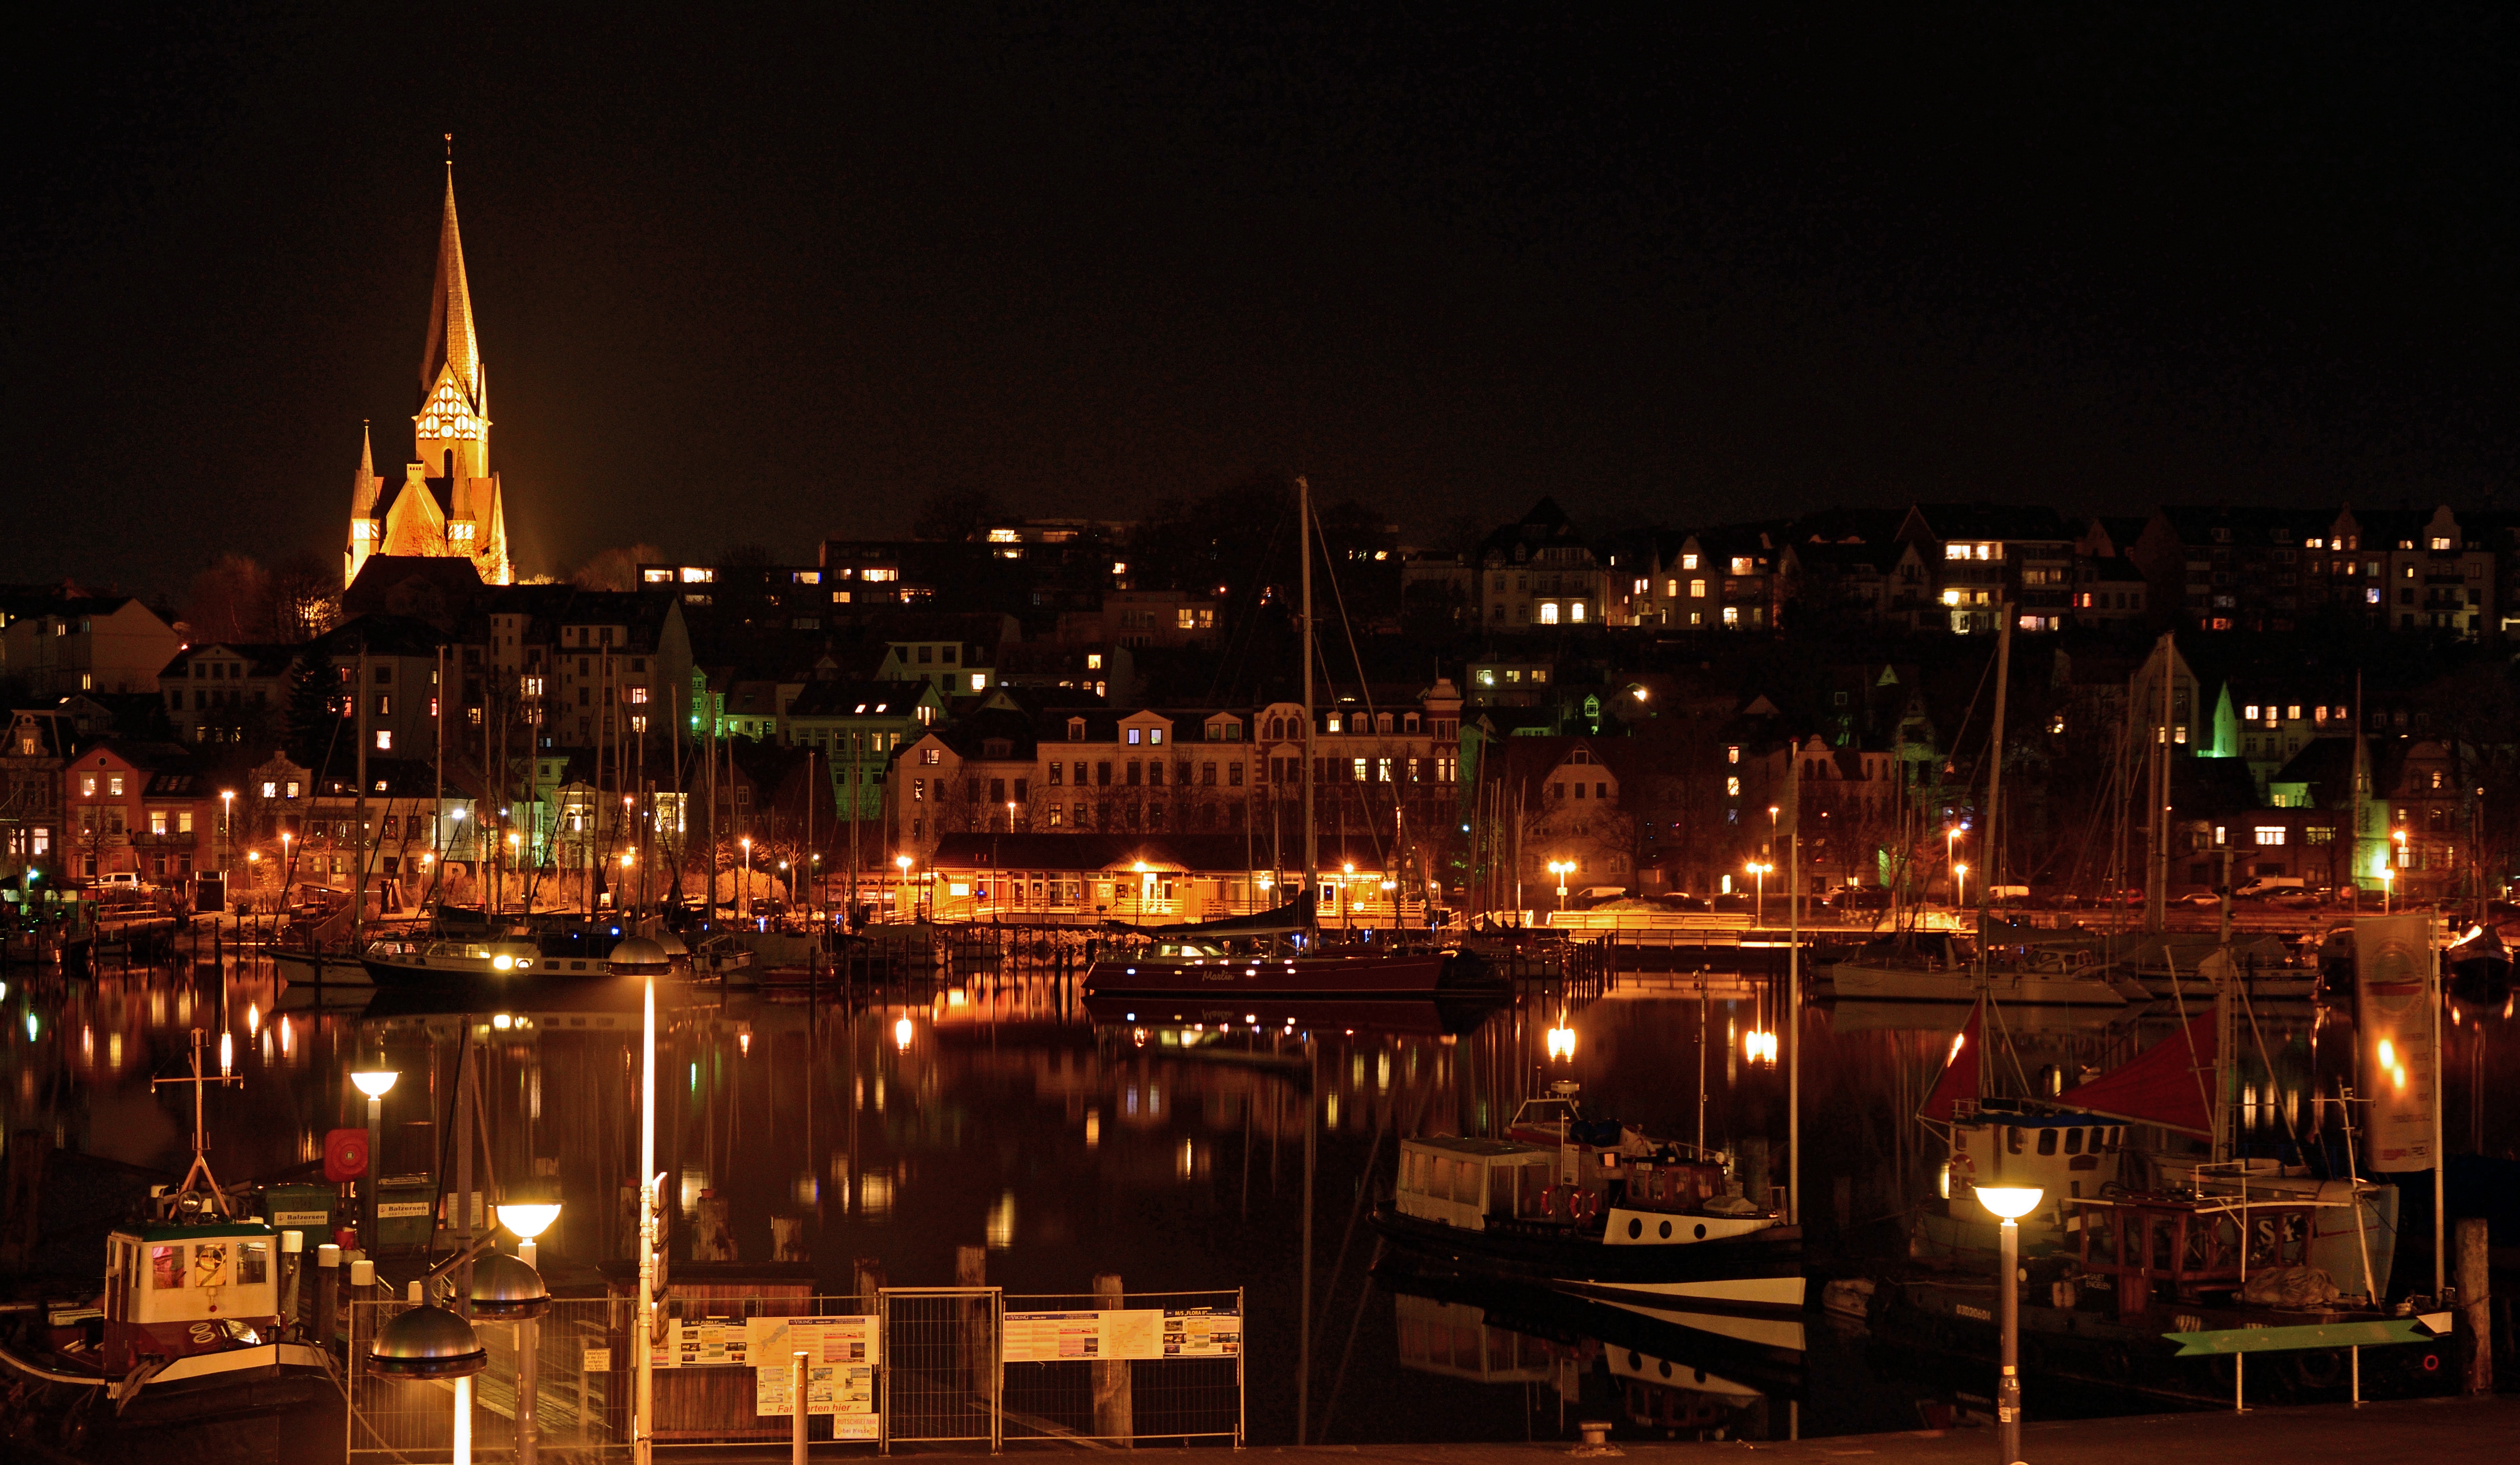
water, winter, architecture, skyline, night, city, cityscape, downtown, dusk, evening, fjord, port, lighting, old town, lights, citylights, homes, boats, ships, lamps, historically, booked, masonry, flensburg, mirroring, metropolis, human settlement